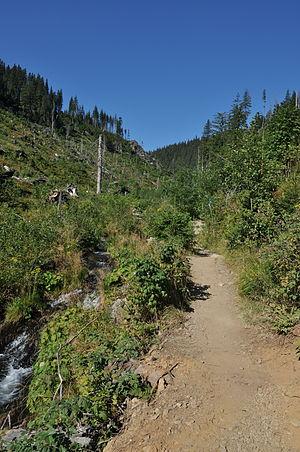
La Bílá Opava est une rivière de la République tchèque longue de 13 km, qui coule dans la région de Moravie-Silésie. Elle est un affluent de l'Opava et donc un sous-affluent de l'Oder.